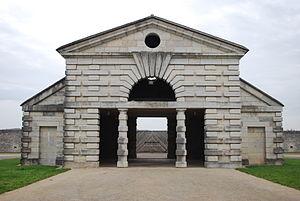
Remise et écuries du directeur de la saline royale d'Arc-et-Senans. This building is indexed in the Base Mérimée, a database of architectural heritage maintained by the French Ministry of Culture,
La saline royale d'Arc-et-Senans, est une ancienne saline / saunerie du XVIIIᵉ siècle en activité jusqu'en 1895, construite à Arc-et-Senans dans le Doubs en Bourgogne-Franche-Comté. Implantée près de la forêt de Chaux, elle porte aussi le nom de saline royale de Chaux, Elle compte parmi les plus importantes salines d'Europe de son époque, et est construite par l'architecte Claude-Nicolas Ledoux sous le règne du roi Louis XV pour transformer la saumure, extraite aux salines de Salins-les-Bains, transférée jusqu'à Arc-et-Senans par un saumoduc de 21 km.